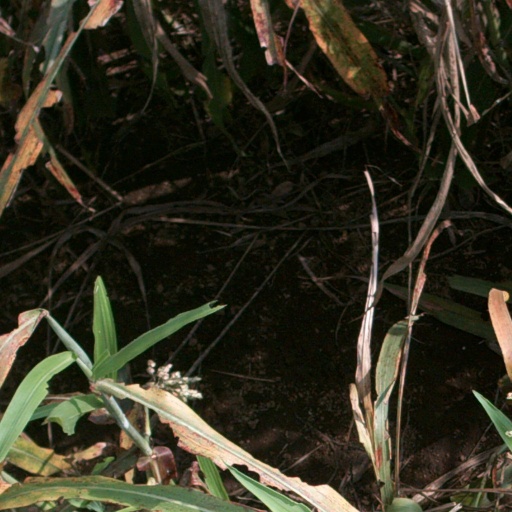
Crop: sorghum